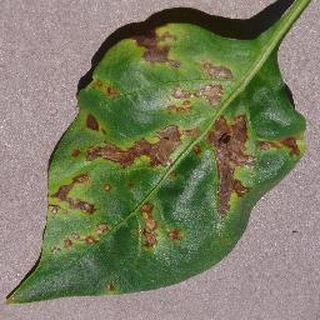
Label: bell_pepper_bacterial_spot